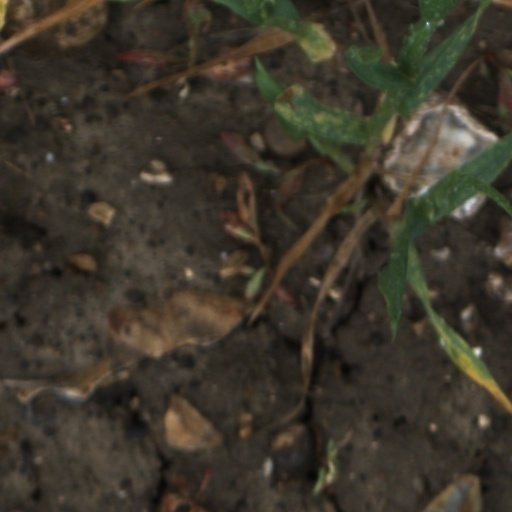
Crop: wheat